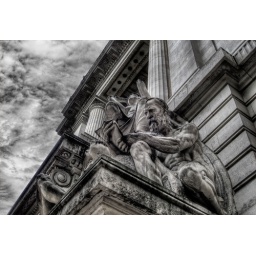
Sculpture in London black and white shaped